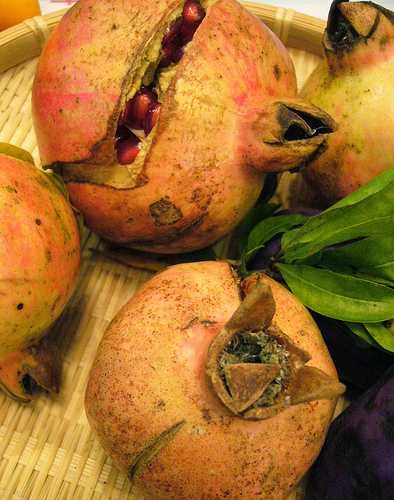
Label: Pomegranate